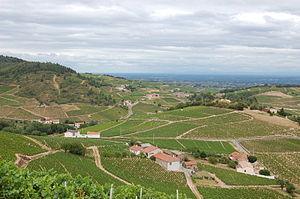
Le vignoble de Bourgogne est un vignoble français situé en Bourgogne-Franche-Comté dans les départements de l'Yonne, de la Côte-d'Or et de Saône-et-Loire. Il s’étend sur 250 km de longueur du nord de Chablis au sud du Mâconnais.
Connu pour son fleuve, le département du Rhône possède de multiples paysages, des espaces de nature préservés, des produits du terroir variés et un pôle urbain rayonnant représenté par la ville de Lyon.
Le chiroubles est un vin rouge français d'appellation d'origine contrôlée produit dans le département du Rhône.